Early skyscrapers

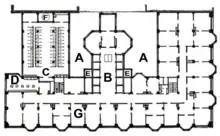
A cross-sectional look at a single story of a building; refer to caption for more information

The architects of early skyscrapers faced a number of challenges. The most fashionable architectural style in the late 19th century was the French Beaux-Arts movement, sometimes termed the Italian Renaissance style, which applied Classical aesthetic principles to modern buildings. American architects trained in the Beaux-Arts style at the Parisian Académie des Beaux-Arts began to return home in the 1880s, bringing these ideals and standards with them. Applying contemporary Beaux-Arts standards to early skyscrapers, however, was not straightforward. The buildings that the Beaux-Arts movement influenced were typically much shorter and broader than any skyscraper, as it was difficult to accurately reproduce the style in a tall, narrow building.